Atlantic spadefish

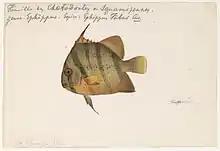
An 1865 watercolor painting of an Atlantic spadefish by Jacques Burkhardt

The disk-shaped body is very deep and compressed, and the snout is blunt. There are 9 dorsal spines and 21–24 soft dorsal rays, and there are 3 anal spines and 17–19 anal rays. The second dorsal and anal fins of adults have long, trailing anterior lobes, giving an "angelfish-like" appearance. The body is silver in color with irregular black vertical bands that fade gradually with age. There are 4–6 black vertical bands on each side, with the first running through the eye and the last running through the caudal peduncle.